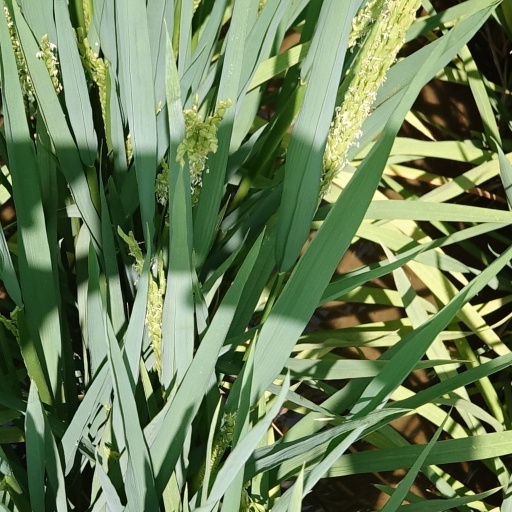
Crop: rice